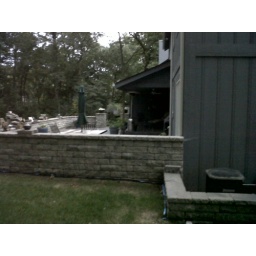
The house I grew up in. They cut down a bunch of trees in the back yard. LAME!!!! 7_30_2010